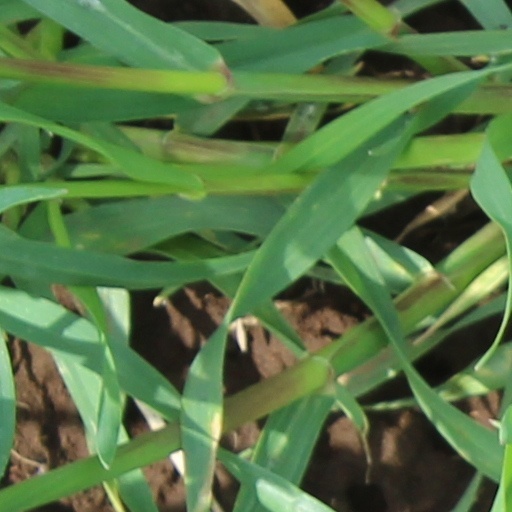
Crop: wheat